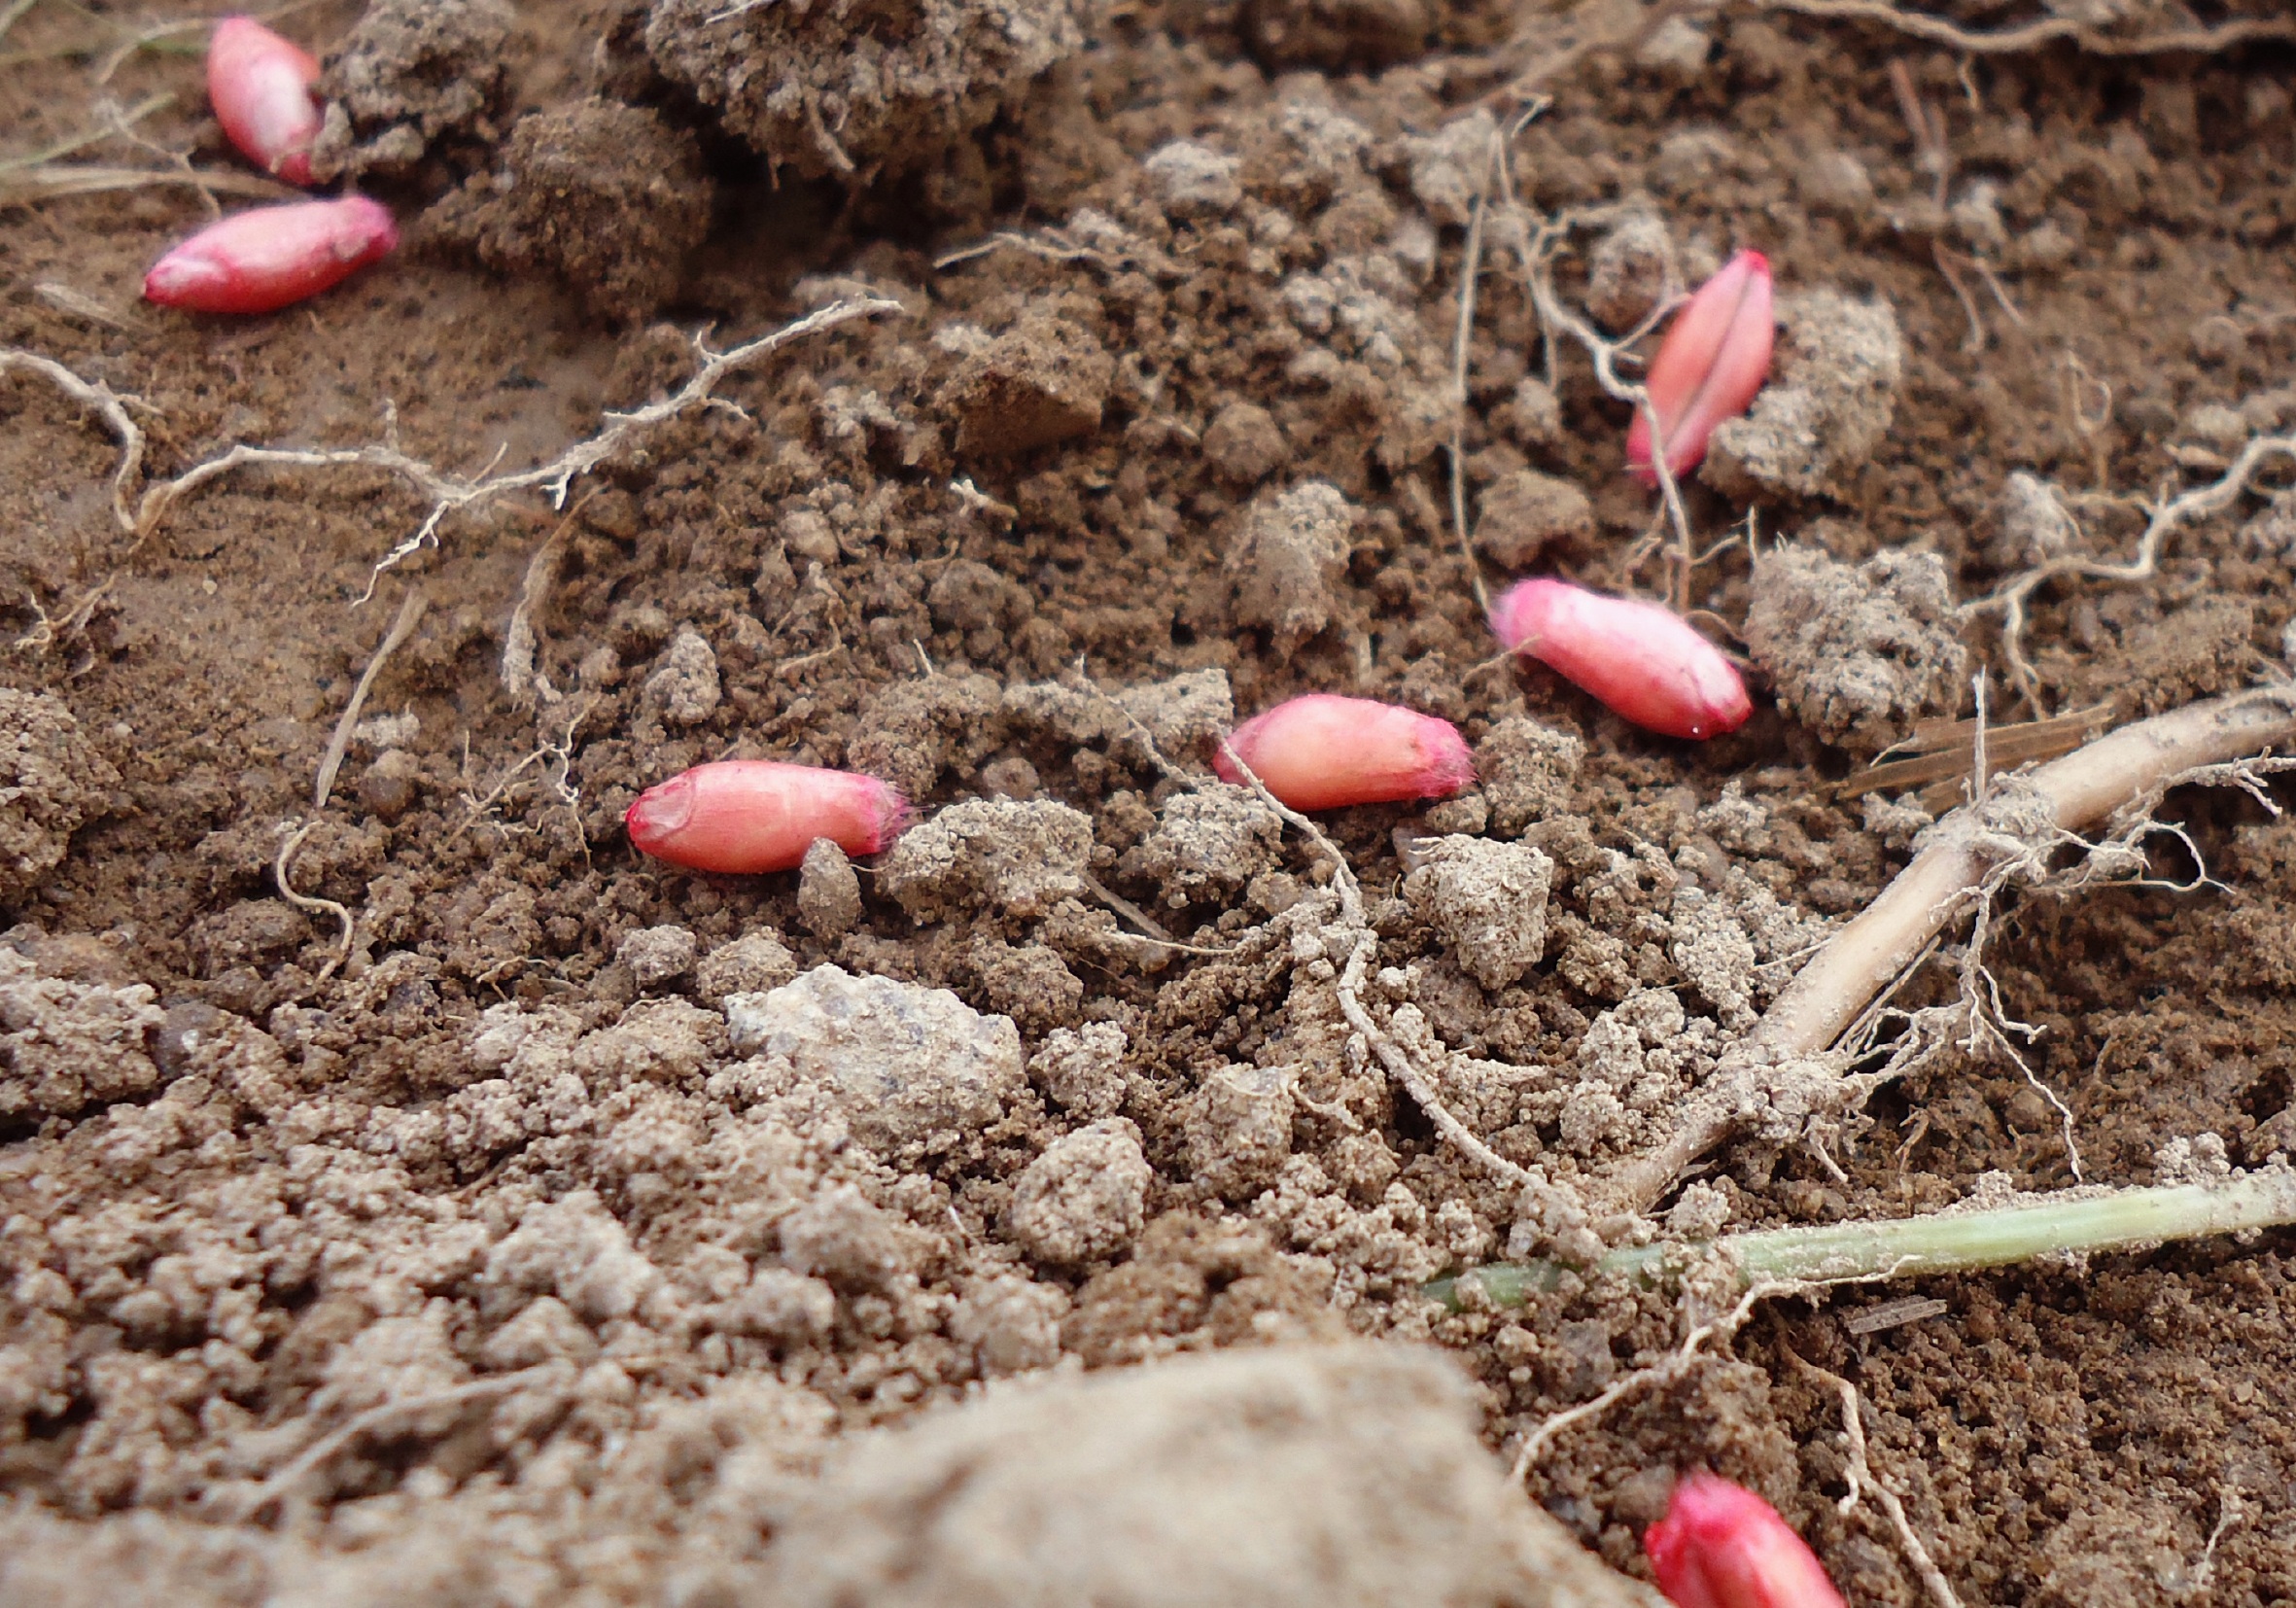
nature, field, ground, leaf, flower, fruitful, food, red, produce, vegetable, brown, soil, agriculture, root, seeds, earth, macro photography, arable